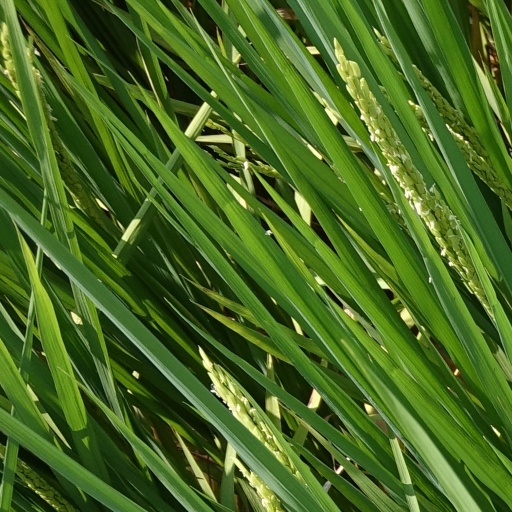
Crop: rice